Dastur al-Muluk

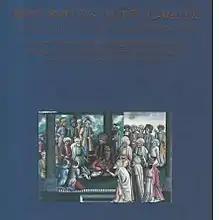
The cover of Marcinkowski's Mirza Rafi‘a's "Dastur al-Muluk", 2002

A Russian translation by Dr Vil'danova appeared in Tashkent, Uzbekistan, in the 1990s. In 2002, an annotated English translation, which contains also a facsimile of what was then thought among scholars to be the complete manuscript, was published and translated into English for the first time by the German scholar , based on his dissertation. Already in 2000, this dissertation was awarded by then Iranian President Mohammad Khatami the First Prize for Best Research on Iranian Culture Award for the Year 2000 (International Category) by the Iranian Ministry of Culture. A Persian translation of Marcinkowski's 2002 study by Ali Kordabadi and Mansur Sefatgol appeared in 1385 AH solar (2006 CE) in Tehran at Markaz-e Asnad va Tarikh-e Diplomasi (published by the Iranian Ministry of Foreign Affairs).